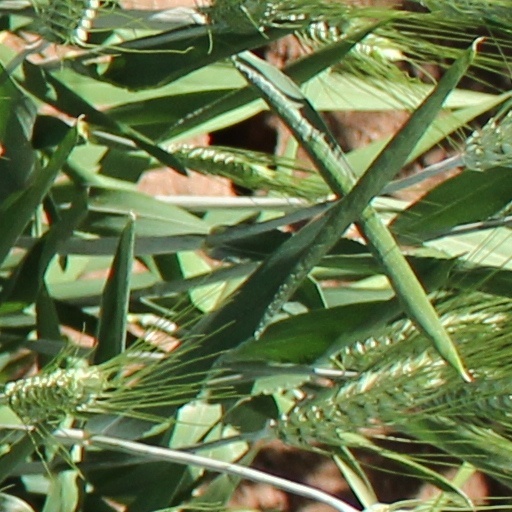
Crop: wheat